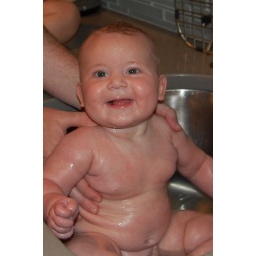
Zoe's first bath in the kitchen sink